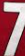
Number: 7